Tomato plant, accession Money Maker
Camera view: horizontal (90 deg, fisheye); turntable rotation: 60 degrees
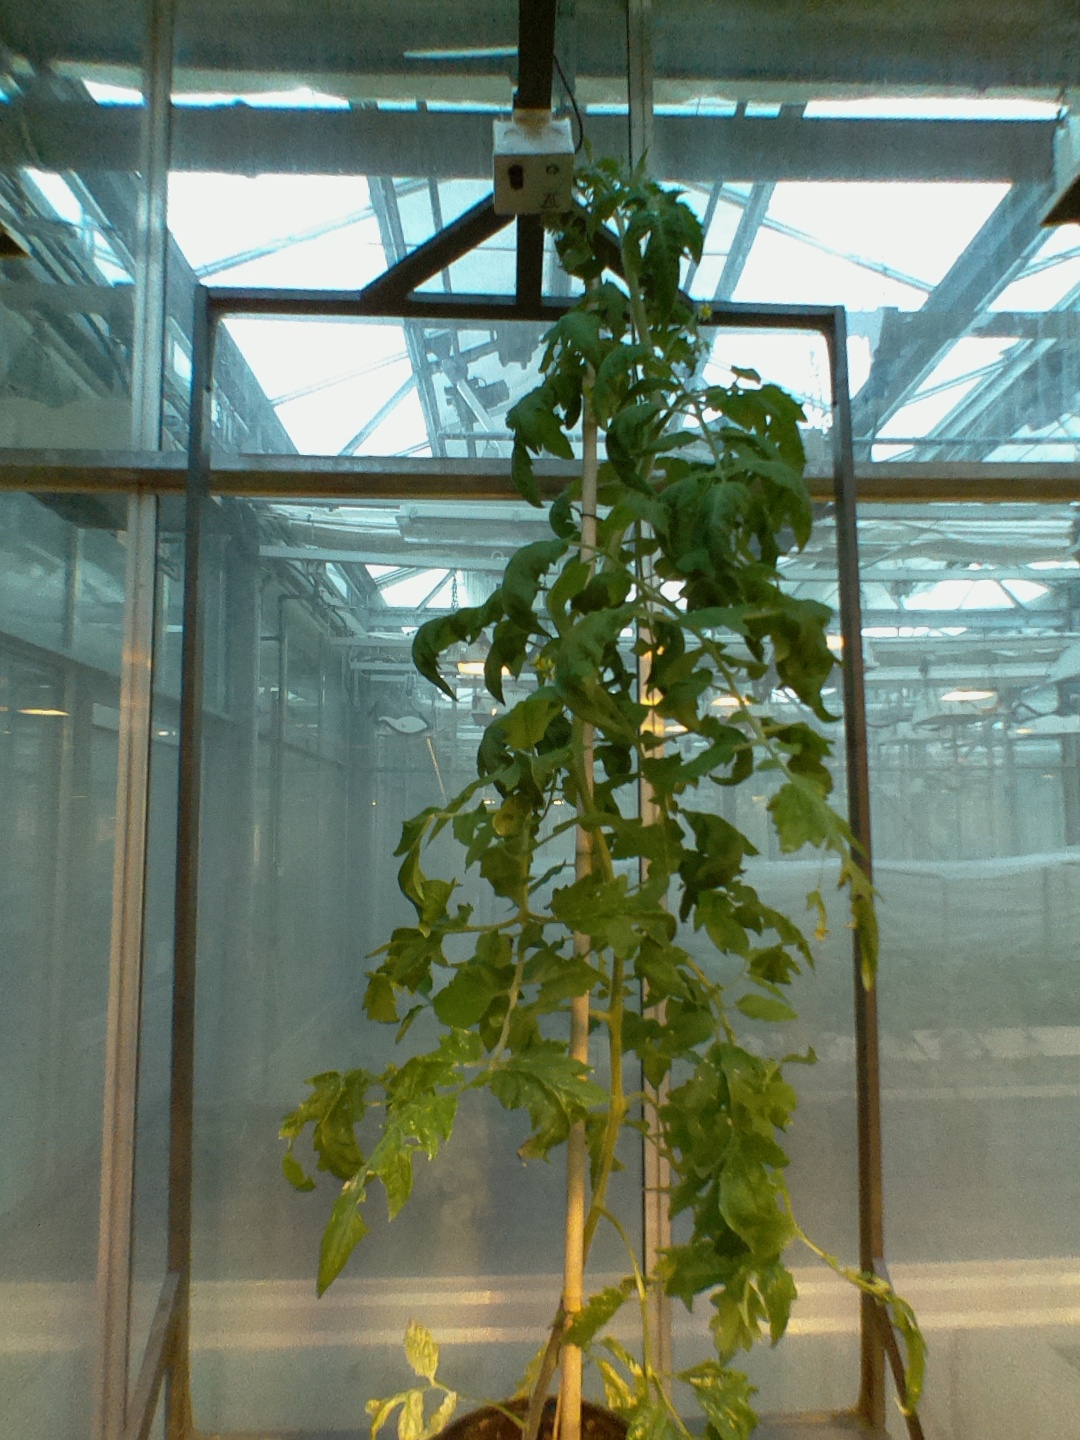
BBCH growth stage 68: Full flowering, 80%-90% of flowers open, more petals falling